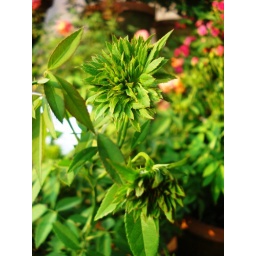
green rose displayed in a flower show